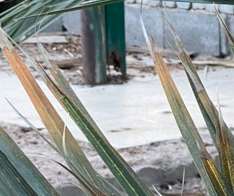
Label: Potassium Deficiency